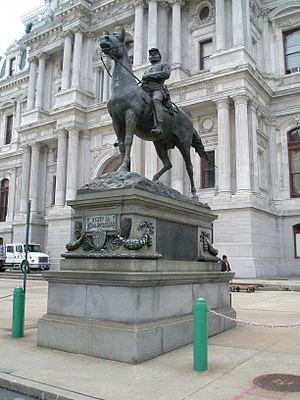
George B. McClellan / Borgerkrigen / Peninsula-kampagnen
Statue foran rådhuset i Philadelphia
George Brinton McClellan var en amerikansk generalmajor i den amerikanske borgerkrig. Han organiserede den berømte Army of the Potomac og fungerede i en kort periode som øverstkommanderende for unionshæren. I begyndelsen af krigen spillede McClellan en vigtig rolle i at opstille og uddanne en veltrænet og organiseret hær for Unionen. McClellan var omhyggelig i sin planlægning, og det var måske det, som hæmmede ham i mødet med aggressive modstandere under hurtigt omskiftelige omstændigheder på slagmarken. Han overvurderede konsekvent fjendens styrke og var utilbøjelig til at bruge princippet om masse og efterlod ofte stor dele af sin hær ubeskæftiget på kritiske tidspunkter.